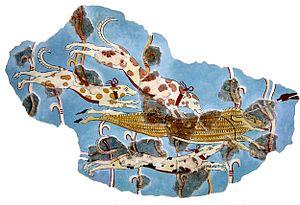
Vers 1300-1046 av. J.-C. : en Chine, épanouissement de la civilisation des Shang qui installent leur capitale, Yin, près d’Anyang. Les colons chinois essaiment par groupes compacts pour aller créer de nouvelles aires de défrichement vers le bassin du Yangzi Jiang au sud, les terrasses du Shanxi au nord-ouest et la vallée du Wei He. Les Shang semblent être alors fréquemment en guerre avec les populations encore non sinisées qui habitent la vallée du Huai He. On a découvert à Anyang des sépultures en forme de fosses cruciformes renfermant des chars avec leurs attelages, de nombreux vases en bronze et des restes de sacrifices humains, ainsi que les premières inscriptions chinoises sur des os oraculaires ou des vases de bronze. Les armées de la Chine des Shang sont organisées en corps de fantassins et d’archers en compagnies de cent hommes, qui soutiennent des sections de cinq chars.